USS Colorado (BB-45)

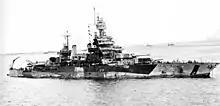
USS "Colorado" off Tinian, on 24 July 1944, with hull damage, the result of 22 hits from shore batteries

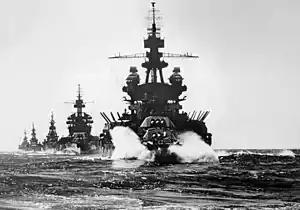
leading "Colorado", , , and into Lingayen Gulf in January 1945.

From 27 January 1941, "Colorado" was based in Pearl Harbor undergoing intensive training exercises and taking part in several war games until 25 June, when she departed Hawaii for the West Coast. Undergoing overhaul at the Puget Sound Navy Yard, she was not present for the attack on Pearl Harbor on 7 December. During the refit, her 5in/51 battery was reduced to 8, both to create space for more anti-aircraft guns and to free up some to arm merchant ships against surface raiders.